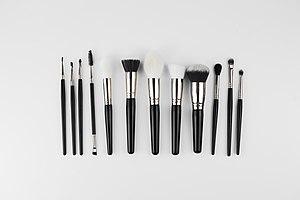
Le véganisme, dit également végétalisme intégral, est un mode de vie qui consiste à ne consommer aucun produit d'origine animale. Au-delà de l'adoption d'une pratique alimentaire végétalienne, le véganisme exclut également la consommation de tout autre produit issu des animaux, de leur exploitation ou testé sur eux.